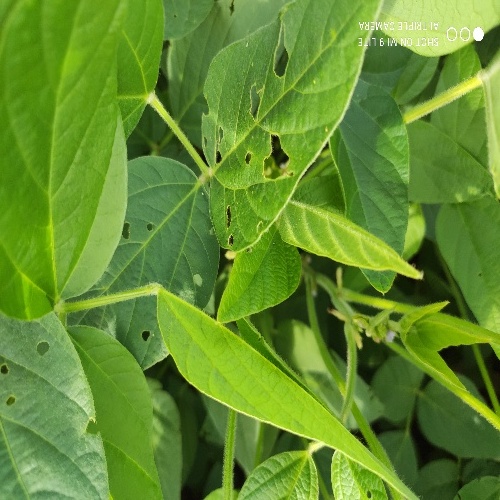
Label: Caterpillar